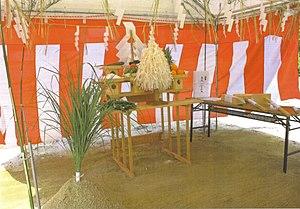
Les himorogi dans la terminologie shinto sont des espaces sacrés ou des autels utilisés pour le culte sans l'architecture shinto.